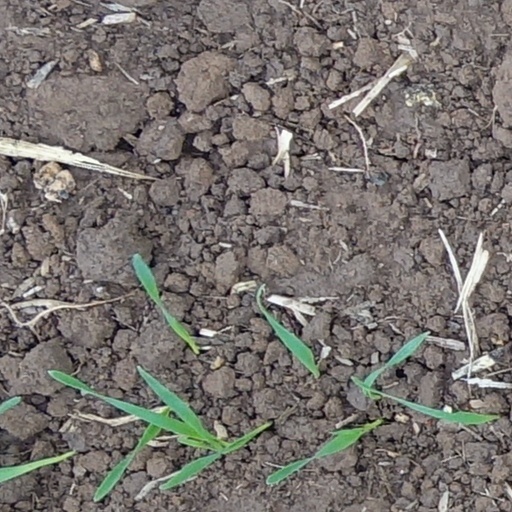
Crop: wheat